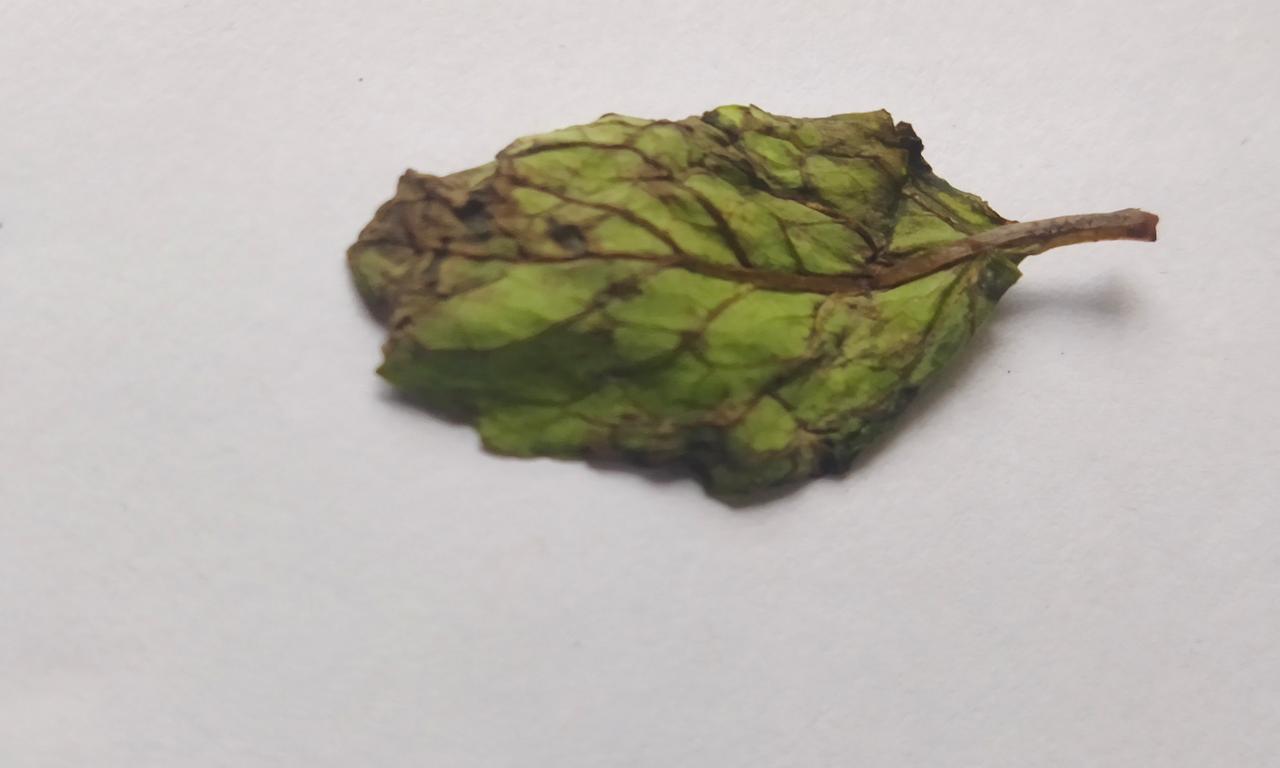
Label: Spoiled